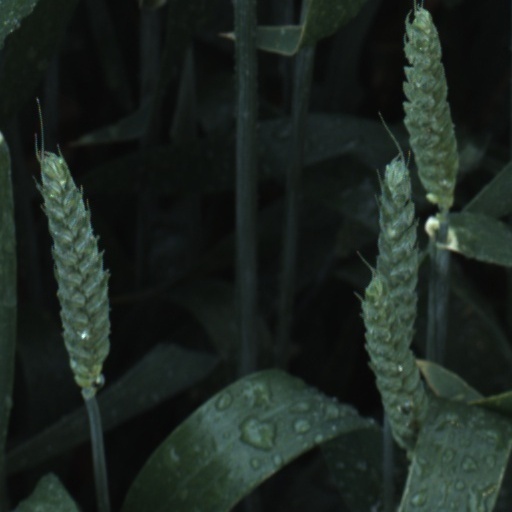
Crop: wheat